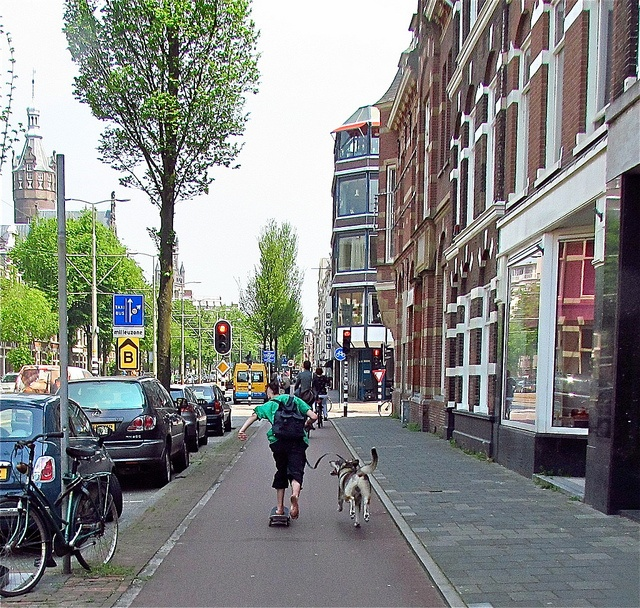
A person and a dog that are on the side of a street.
A woman jogging with a dog on a leash.
a busy town sidewalk next to street parking and intersections.
A man on a skateboard walking a dog down a city street.
A man on a skateboard with a dog on the sidewalk.